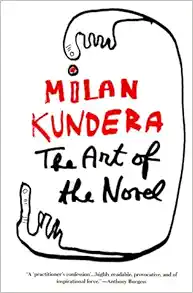
Art of the Novel, The
Category: Books
Review "Incites us to reflect on fiction and philosophy, knowledge and truth, and brilliantly illustrates the art of the essay." -- -- New Republic About the Author The Franco-Czech novelist Milan Kundera was born in Brno and has lived in France, his second homeland, since 1975. He is the author of the novels The Joke , Farewell Waltz , Life Is Elsewhere , The Book of Laughter and Forgetting , The Unbearable Lightness of Being , and Immortality , and the short-story collection Laughable Loves —all originally written in Czech. His most recent novels Slowness , Identity , and Ignorance , as well as his nonfiction works The Art of the Novel , Testaments Betrayed , The Curtain , and Encounter , were originally written in French. Excerpt. Part One The Depreciated Legacy of Cervantes In 1935, three years before his death, Edmund Husserl gave his celebrated lectures in Vienna and Prague on the crisis of European humanity. For Husserl, the adjective "European" meant the spiritual identity that extends beyond geographical Europe (to America, for instance) and that was born with ancient Greek philosophy. In his view, this philosophy, for the first time in history, apprehended the world (the world as a whole) as a question to be answered. It interrogated the world not in order to satisfy this or that practical need but because "the passion to know had seized mankind." The crisis Husserl spoke of seemed to him so profound that he wondered whether Europe was still able to survive it. The roots of the crisis lay for him at the beginning of the Modern Era, in Galileo and Descartes, in the one-sided nature of the European sciences, which reduced the world to a mere object of technical and mechanical investigation and put the concrete world of life, die Lebenswelt as he called it, beyond their horizon. The rise of the sciences propelled man into the tunnels of the specialized disciplines. The more he advanced in knowledge, the less clearly could he see either the world as a whole or his own self, and he plunged further into what Husserl's pupil Heidegger called, in a beautiful and almost magical phrase, "the forgetting of being." Once elevated by Descartes to "master and proprietor of, nature," man has now become a mere thing to the forces (of technology, of politics, of history) that bypass him, surpass him, possess him. To those forces, man's concrete being, his "world of life" (die Lebenswelt), has neither value nor interest: it is eclipsed, forgotten from the start.
Features: "Every novelist's work contains an implicit vision of the history of the novel, an idea of what the novel is," Kundera writes. "I have tried to express here the idea of the novel that is inherent in my own novels." Kundera brilliantly examines the work of such important and diverse figures as Rabelais, Cervantes, Sterne, Diderot, Flaubert, Tolstoy, and Musil. He is especially penetrating on "perhaps the least known of all the great novelists of our time," Hermann Broch, and his exploration of the world of Kafka's novels vividly reveals the comic terror of Kafka's bureaucratized universe. Kundera's discussion of his own work includes his views on the role of historical events in fiction, the meaning of action, and the creation of character in the postpsychological novel. His reflections on the state of the modem European novel are as witty, original, and far-reaching as his fiction.